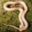
Label: snake